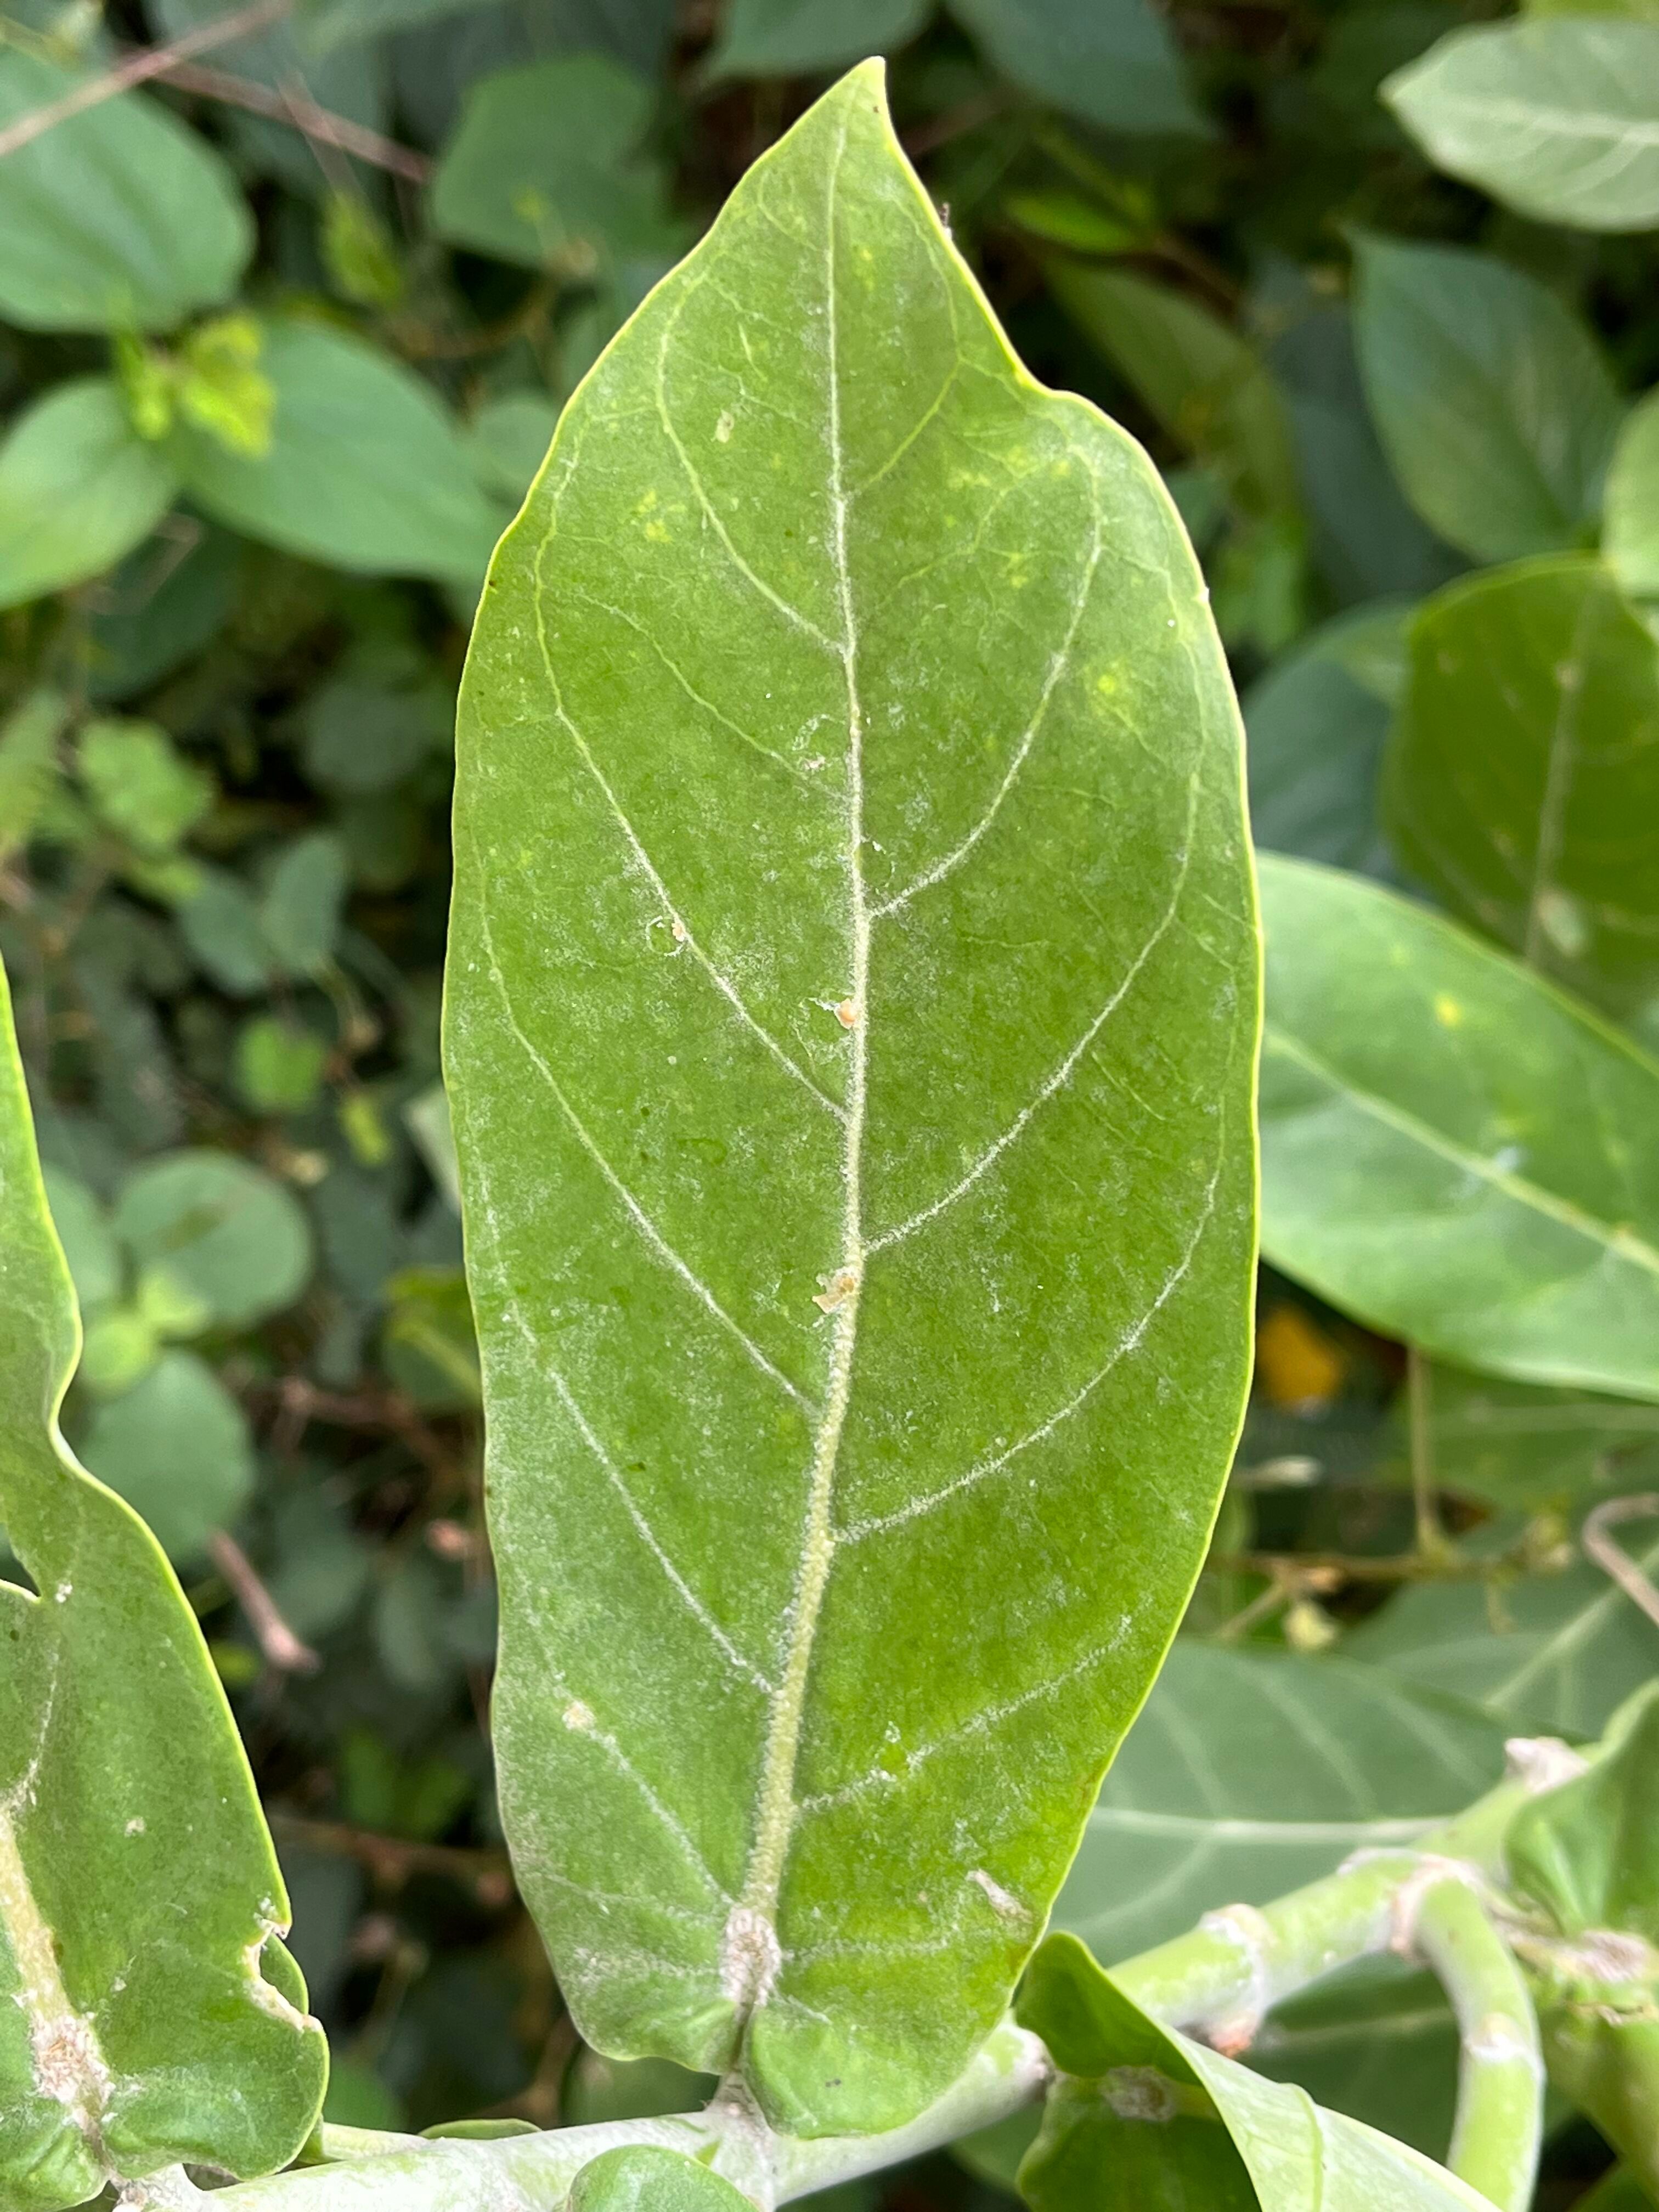
Plant species: calotropis-gigantea